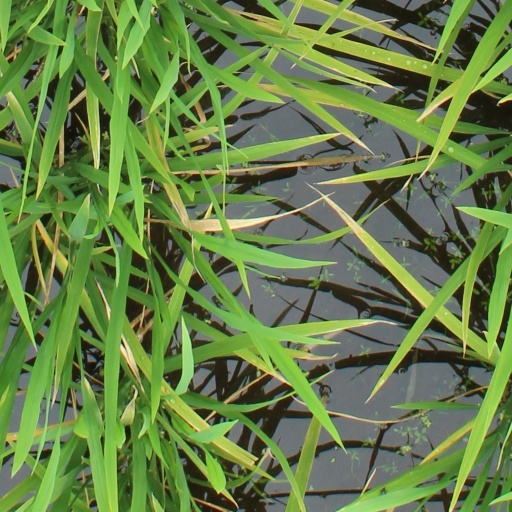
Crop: rice